Néstor Kirchner

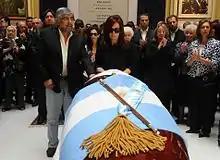
President Cristina Fernández de Kirchner and Hugo Moyano at Kirchner's funeral

The Skanska case occurred during Kirchner's presidency, during which several members of de Vido's ministry were accused of bribery in requests for tender for pipeline construction, based on a tape recording of Skanska employees discussing the bribes. The case was closed in 2011, when it was ruled that the tape was not acceptable evidence and there was no overpricing. It was reopened in 2016 (with Cristina Fernández de Kirchner no longer president), and the tape was accepted as evidence.